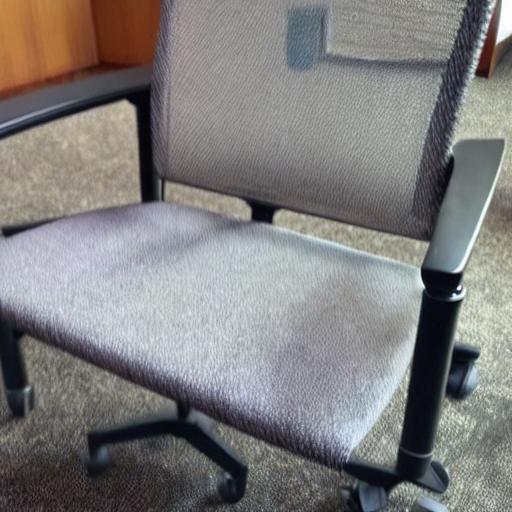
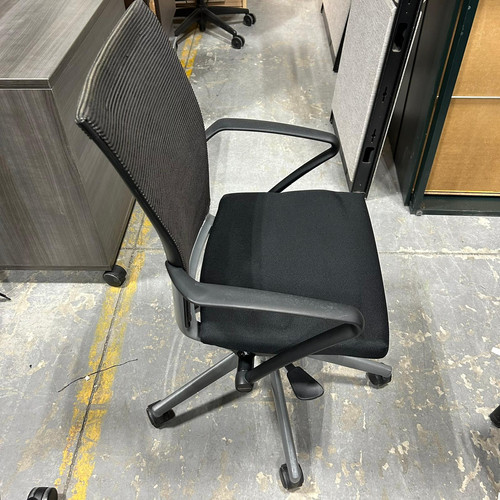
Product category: items_chair
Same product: no